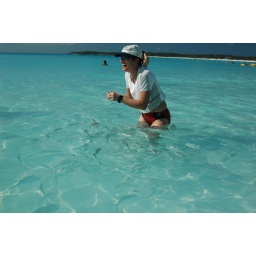
droping bread crumbs in water &amp;amp; thousand of fish arrived,  wow!!big fishies!..